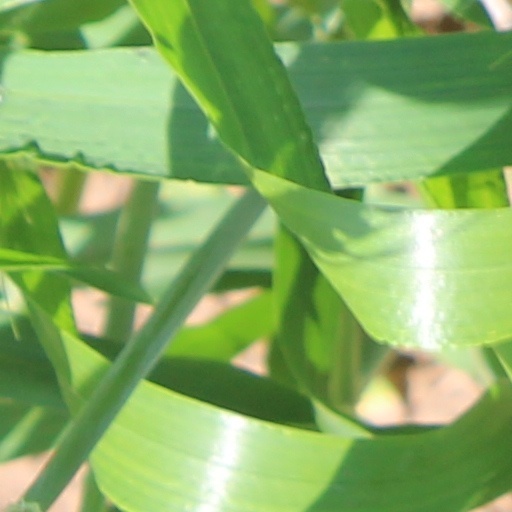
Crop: wheat